History of Latvia

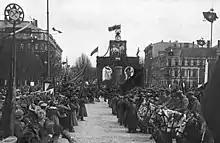
May 1, 1919 celebrations in Soviet Riga

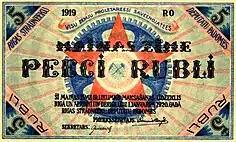
Soviet Latvia's 5 ruble note

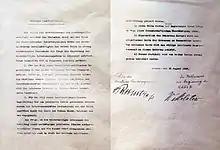
According to the 1939 Molotov–Ribbentrop Pact ""the Baltic States (Finland, Estonia, Latvia, Lithuania)"" were divided into German and Soviet "spheres of influence" (German copy)

The course of World War I, which directly involved Latvians and Latvian territory, fostered the idea of Latvian statehood. During the summer of 1915 the German army conquered Kurzeme and Zemgale, leading to an exodus of Latvians from these two provinces. Local politicians gained experience organizing refugee relief and Latvian refugee cultural life. Caught between the attacking Germans and incompetent Russians, Latvian riflemen ("latviešu strēlnieki") fought on the Russian side during this war and became increasingly radicalized after repeated setbacks under tsarist generals. During the Russian Civil War of 1917-1923 a significant group (known as Red riflemen) fought for the Bolsheviks. Meanwhile, German-Empire and local Baltic Germans planned to annex the ancient Livonian and Estonian lands to the German state. During the chaotic period of Russian and German empire collapses, the February Revolution of March 1917, the Bolshevik revolution of November 1917, the Soviet westward offensive of 1918–19 and the onset of the Russian Civil War, Latvians made various efforts to establish a local government. Not all of these efforts aimed at establishing an independent state or even a Latvian state.